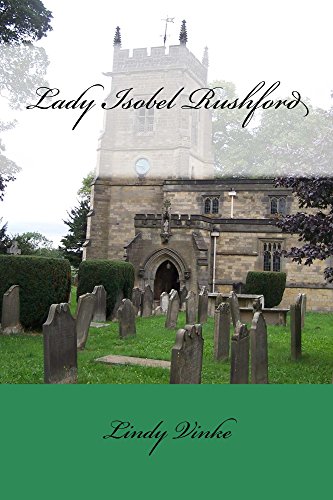
Lady Isobel Rushford
Category: Buy a Kindle
About the Author Lindy Vinke was born in St Albans, England and spent a few years in South Africa as a teenager. In her twenties, she emigrated to Holland, where she lived on Texel for six years, eventually returning to South Africa. After many years in the hectic world of marketing and advertising, she is now a full-time writer and divides her time between cosmopolitan Johannesburg and sub-tropical Umhlanga, on the East Coast. Lindy is a Doctor of Music, with a PhD from the University of the Free State, a Performance Licentiate in Harpsichord and a Fellowship in Music from Trinity College London. She also has a BA with majors in English and History of Art. When she is not writing, she is an enthusiastic harpsichordist and pianist and paints (mainly wildlife) in oils.
Features: On Thursday 23 May 1585, Lady Isobel Rushford fell to her death from the top of the Western Tower of Rushford Manor. Murder is suspected and during the course of the subsequent investigation the net of suspicion falls over family, friends, servants and neighbours. Her death has consequences that none of them anticipated and the reader is kept in suspense until the very end as to the motive for her murder and the identity of the killer. The novel is set against the backdrop of the momentous political, religious and economic events of Tudor England in the latter part of Queen Elizabeth’s reign. At the end of the sixteenth century England was bubbling with conspiracies to depose Elizabeth and put her Catholic cousin, Mary Stuart, on the throne. The suppression of Roman Catholicism and the relentless hunt for priests, smuggled into England at great risk to all involved, forms part of the atmospheric setting for the story. There was considerable economic hardship, exacerbated by the long-term effects of the dissolution of the monasteries and the Irish wars. Despite the many advances made in science, exploration and the arts, unexplained misfortunes were laid at the doorstep of the most vulnerable members of society: poor, uneducated women, who were accused of witchcraft and punished accordingly. The novel explores these political, religious and economic issues together with the timeless themes of greed, revenge and regret.